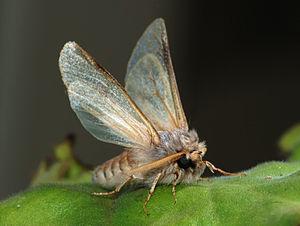
Les insectes sont une classe d'animaux invertébrés de l'embranchement des arthropodes et du sous-embranchement des hexapodes. Ils sont caractérisés par un corps segmenté en trois tagmes protégés par une cuticule formant un exosquelette composé de chitine et pourvu de trachées respiratoires.